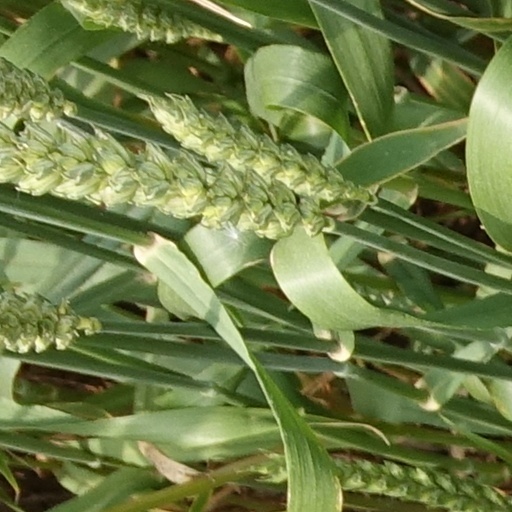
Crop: wheat